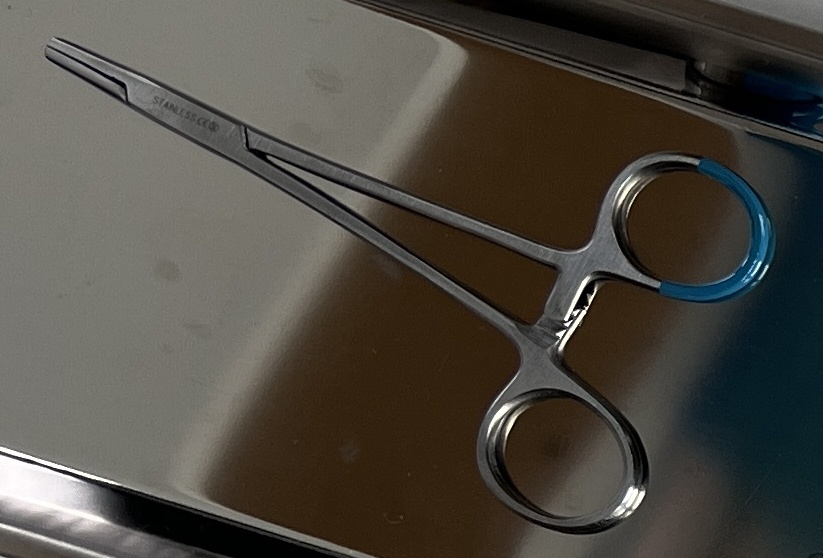
Hinged instrument state: closed